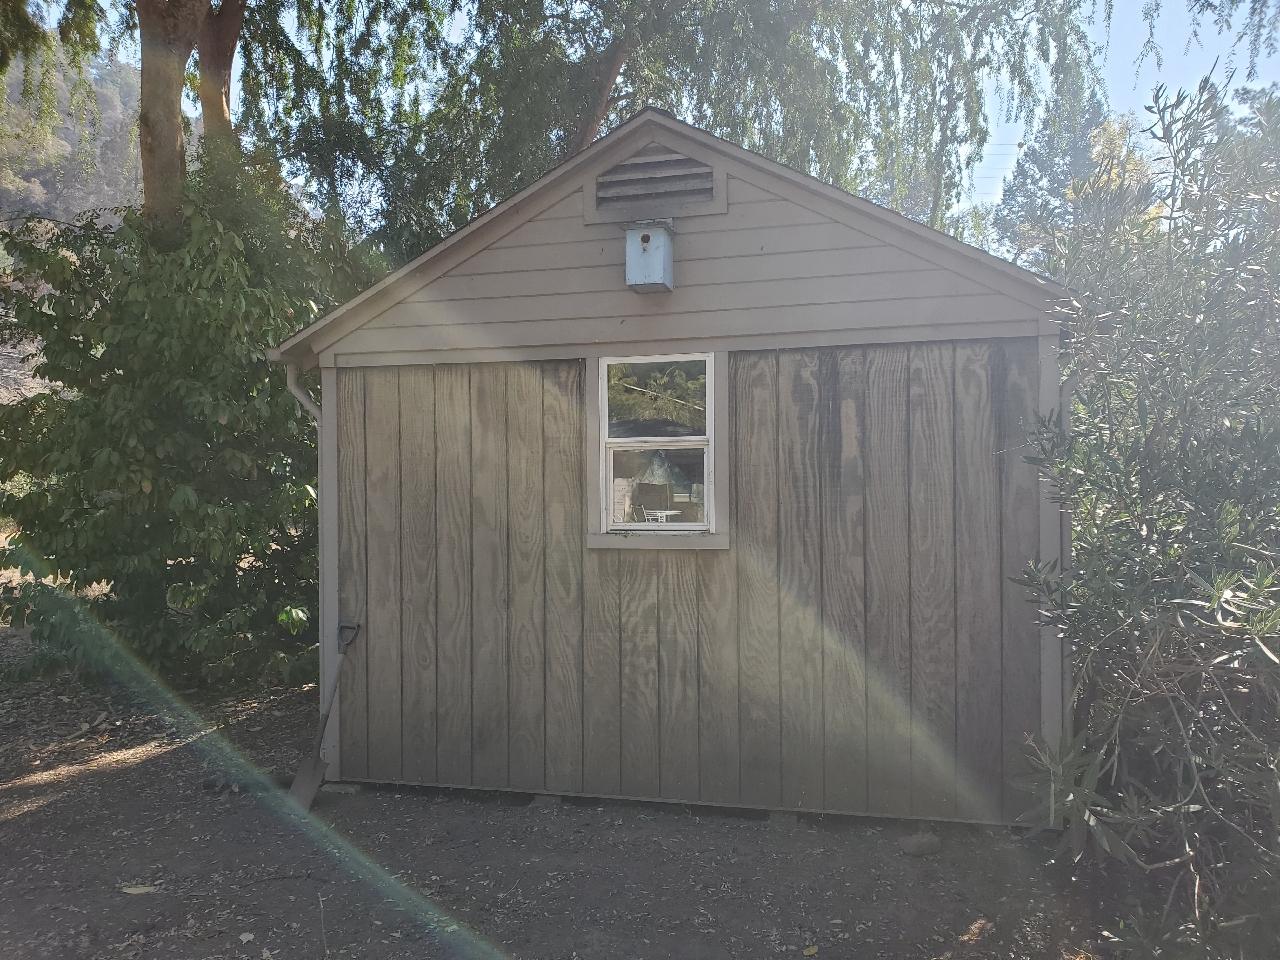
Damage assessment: no_damage